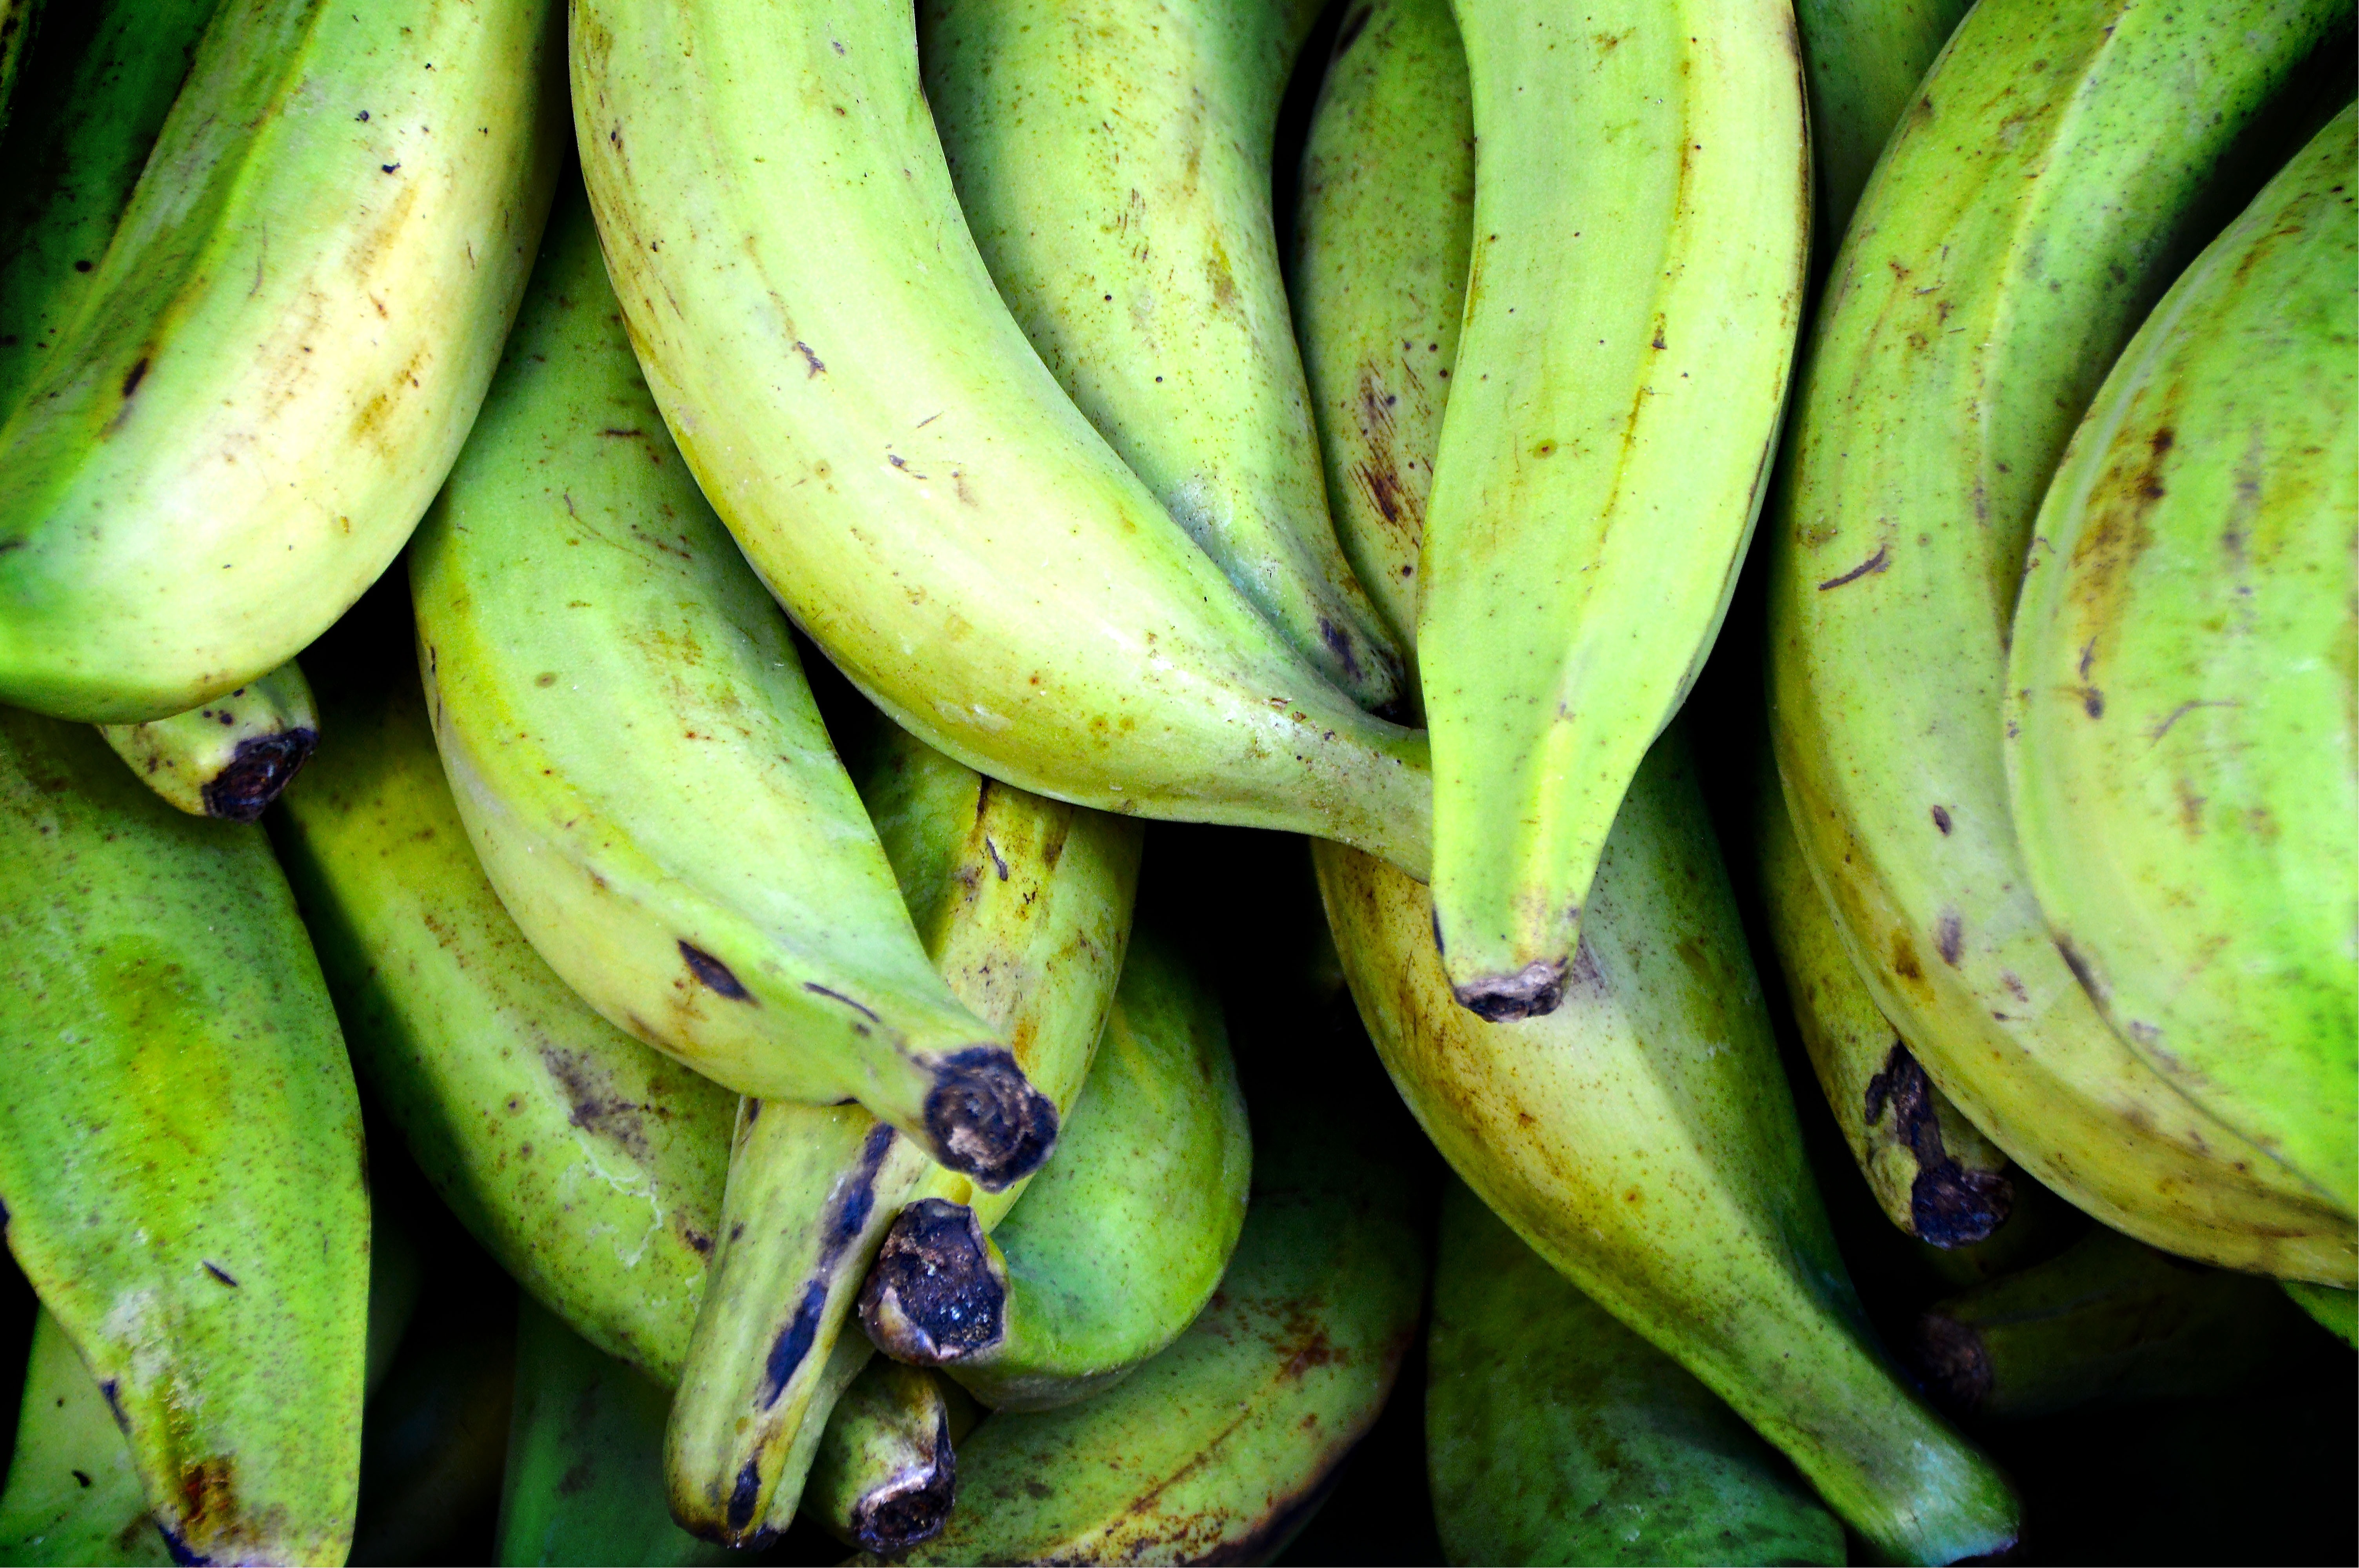
plant, fruit, sunlight, food, green, produce, vegetable, crop, market, banana, healthy, market stall, bananas, nutrition, vitamins, flowering plant, naturprodukte, cooking bananas, land plant, banana family, cooking plantain